Sanda Island

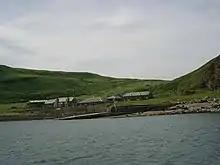
The "Byron Darnton", allegedly the most remote pub in Scotland, named after a local shipwreck

At the southern tip of the island there is a lighthouse built in 1850 by Alan Stevenson. When seen from the sea to the south, the natural arch, and the lighthouse on the rock can look like a ship, hence its name "The Ship" on marine charts.